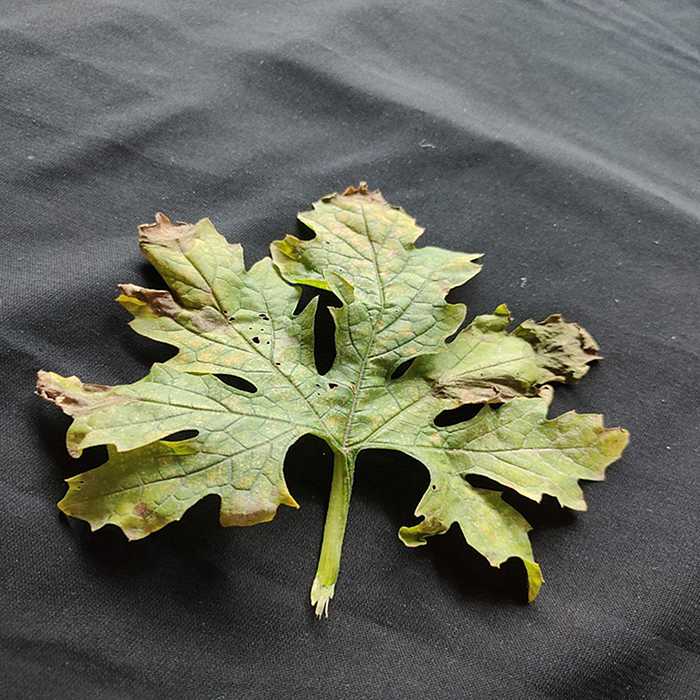
Plant: Bitter Gourd
Label: Mosaic virus